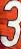
Number: 3